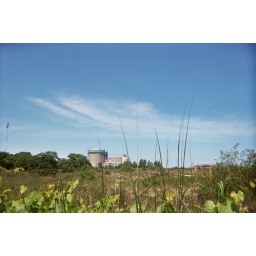
The lovely nuclear plant just down the beach in Zion IL